Sky position (RA, Dec in degrees): 161.376, 17.13
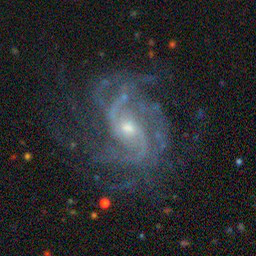
Galaxy morphology: Unbarred Loose Spiral Galaxies